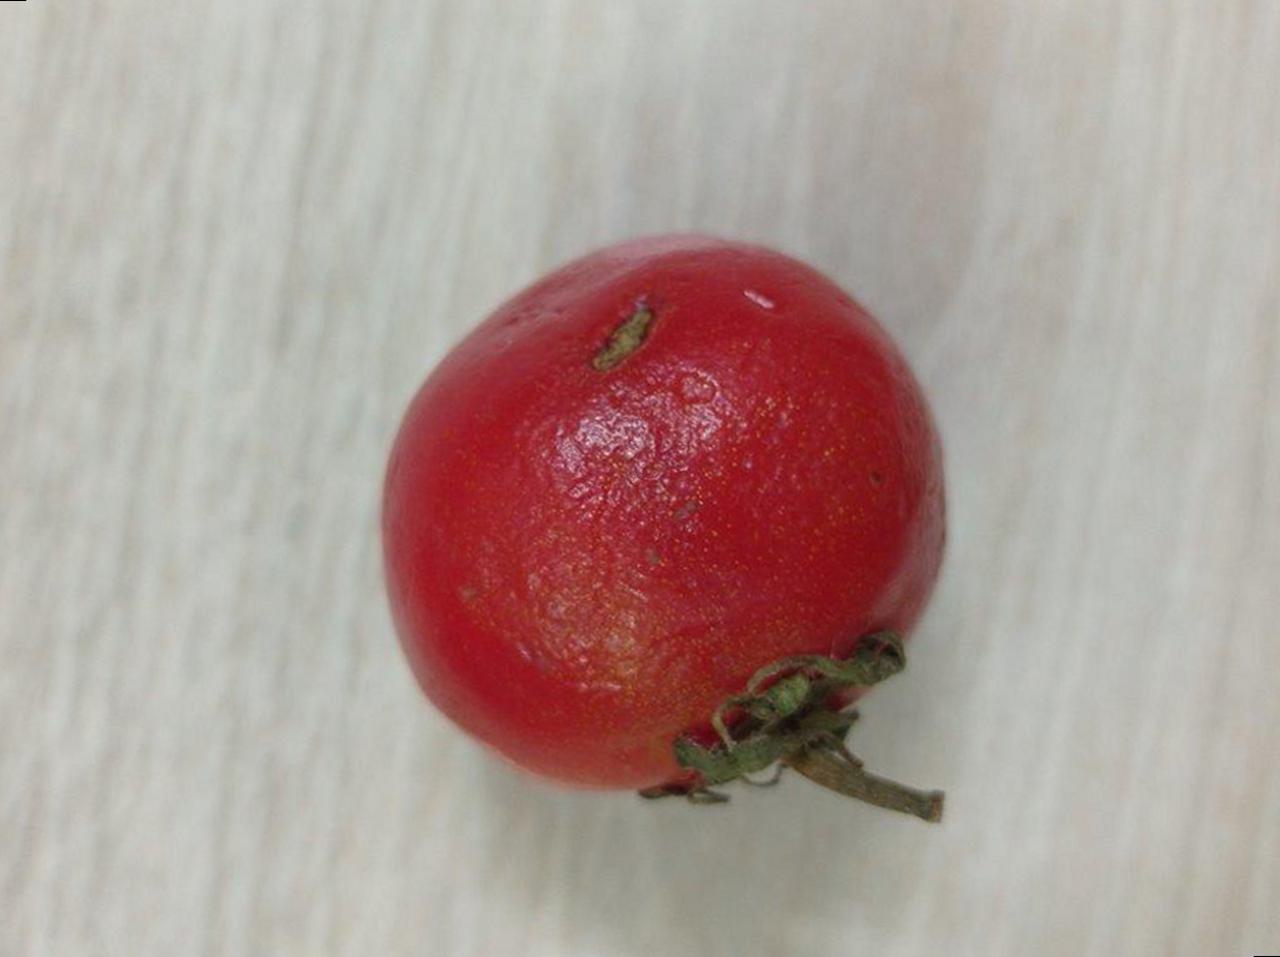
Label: Rotten